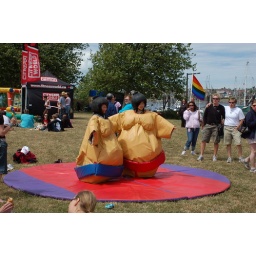
I thought it was cute that there two asian girls were in the sumo suits